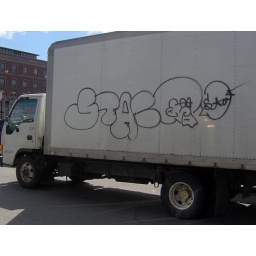
one of the few graf trucks I spotted in Chicago